Sinéad O'Connor on Saturday Night Live

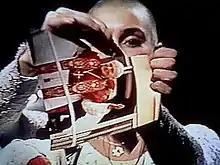
O'Connor tearing up a picture of Pope John Paul II on live television in 1992

On 3 October 1992, the Irish singer-songwriter Sinéad O'Connor appeared as a musical guest on the American television programme "Saturday Night Live" ("SNL") and staged a protest against the Catholic Church. While performing a rendition of Bob Marley's 1976 song "War", she held a photograph of Pope John Paul II up to the camera, tore it to pieces, said "fight the real enemy", and threw the pieces to the floor.